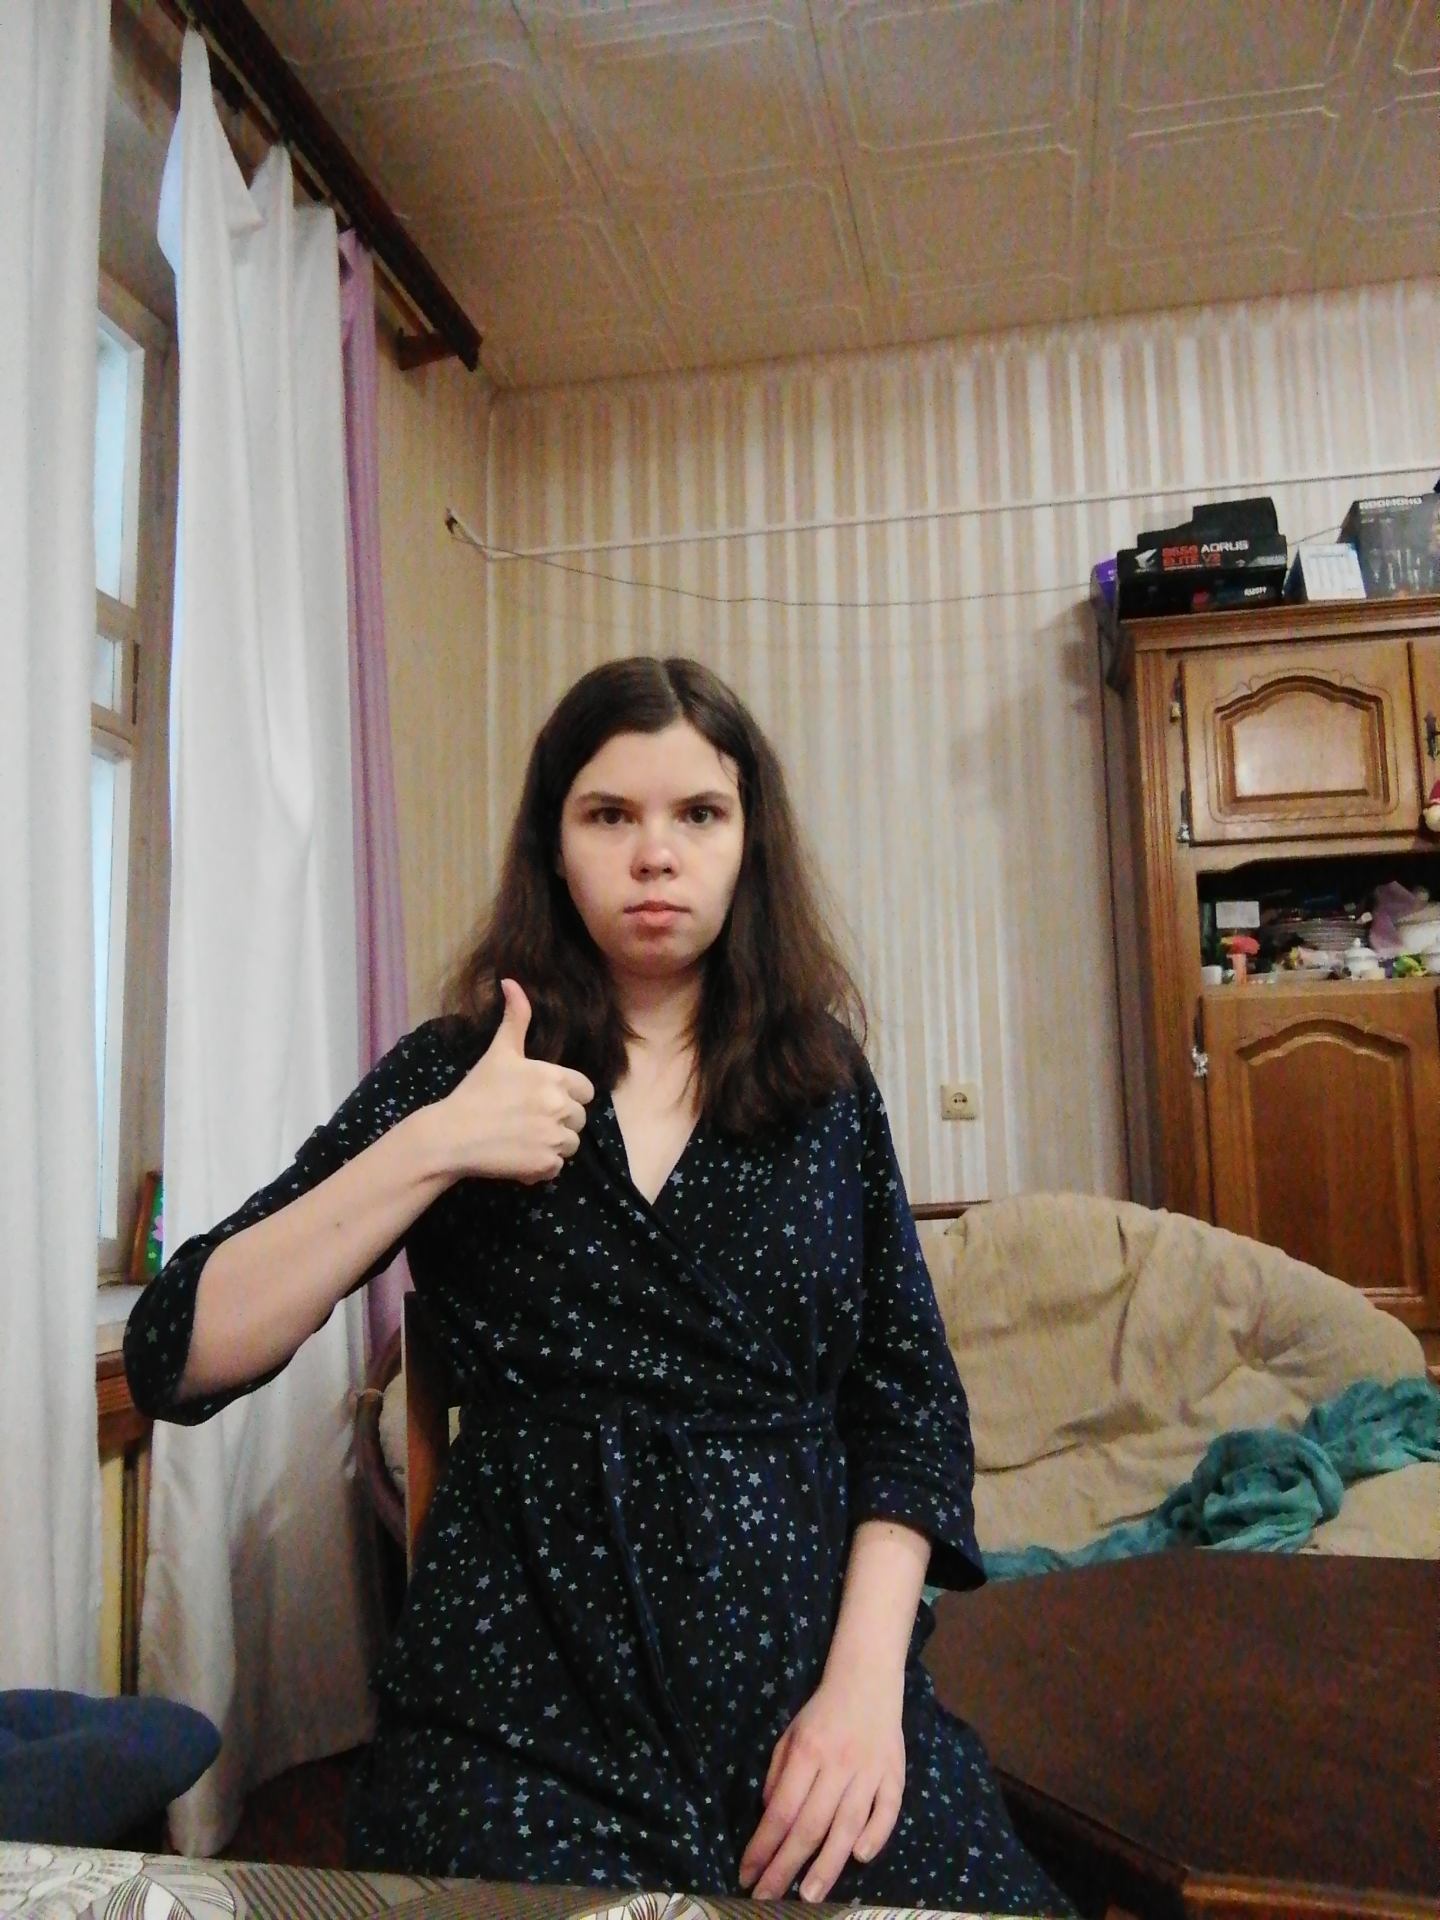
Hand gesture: like